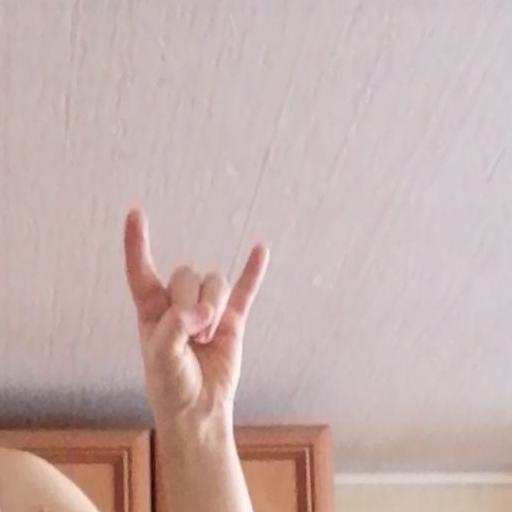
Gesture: rock